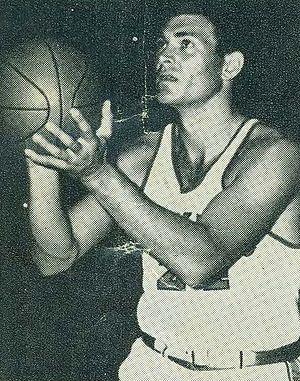
Daniel S. « Dan » Swartz, né le 23 décembre 1934 à Owingsville, dans le Kentucky, décédé le 3 avril 1997, est un ancien joueur américain de basket-ball. Il évolue durant sa carrière au poste d'ailier fort.